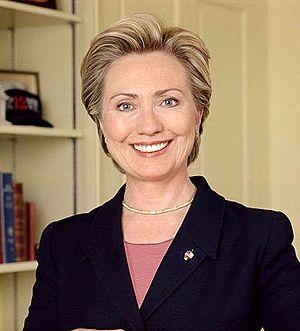
Hillary Diane Clinton /ˈhɪləɹi daɪˈæn ˈklɪntən/, née Rodham /ˈɹɑdəm/ le 26 octobre 1947 à Chicago, est une femme politique américaine, notamment secrétaire d'État des États-Unis de 2009 à 2013.